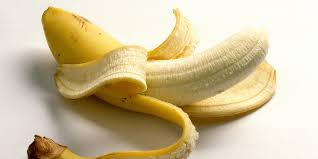
Label: trash